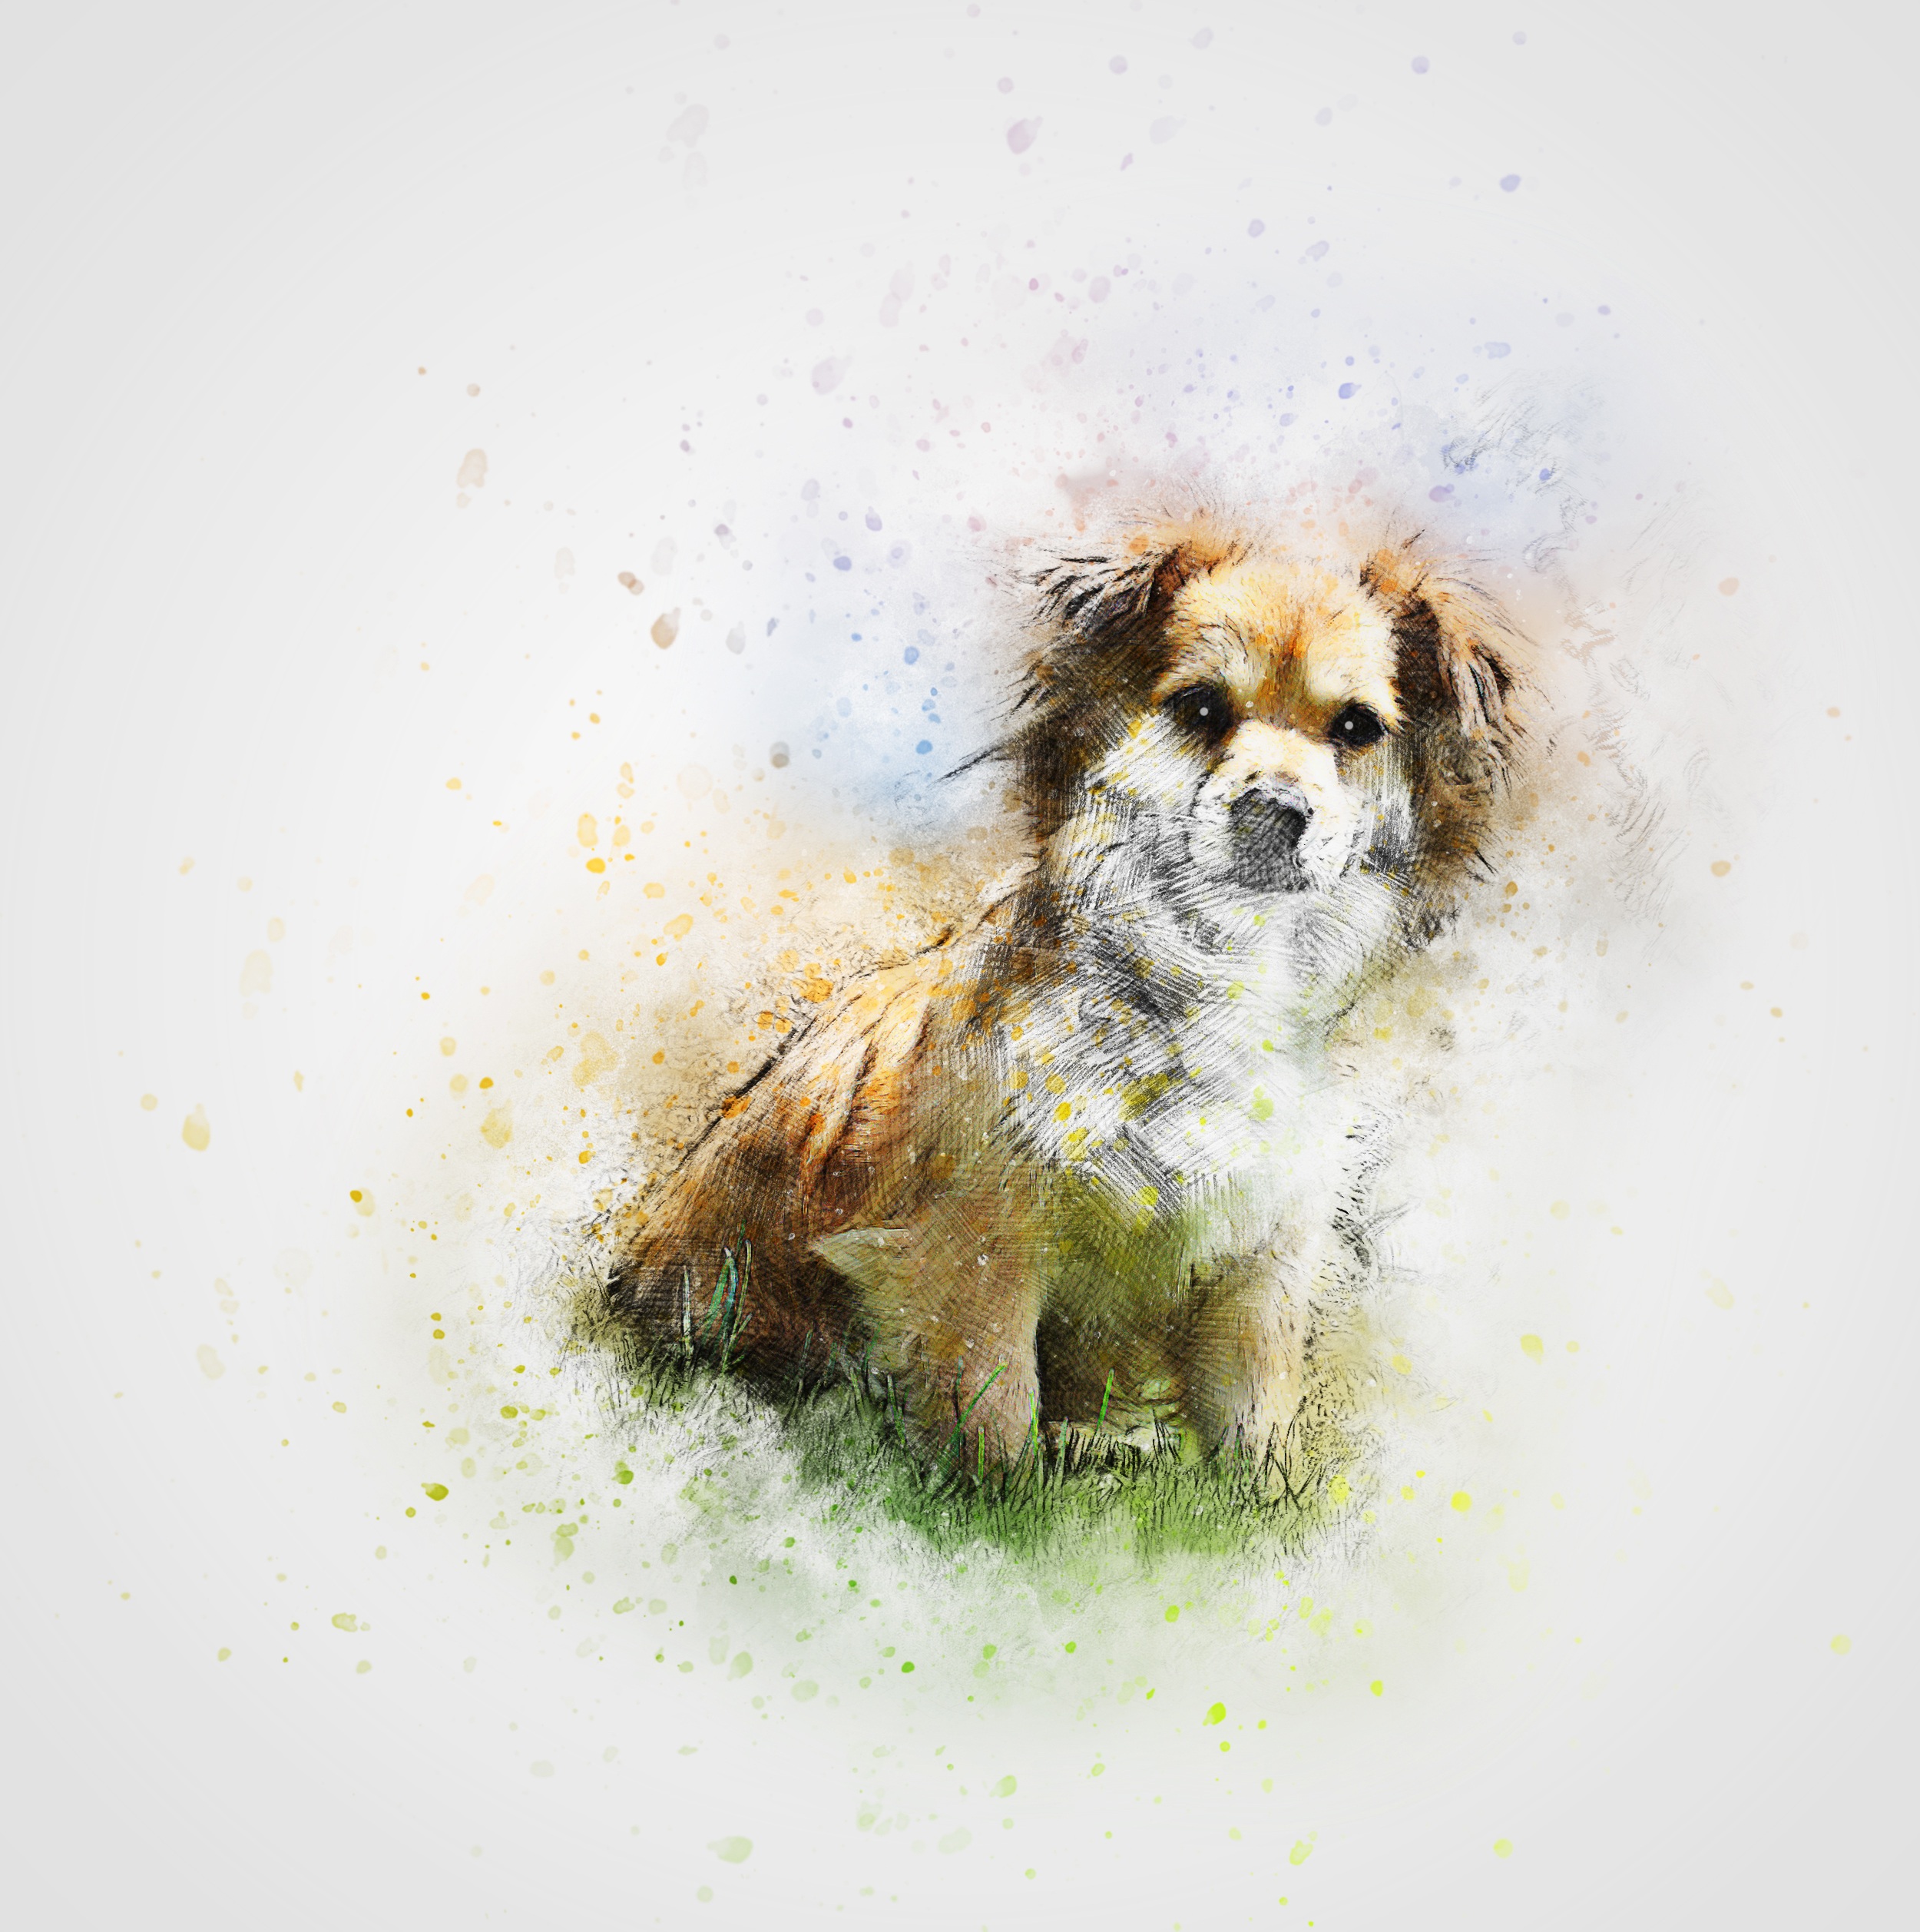
grass, abstract, vintage, puppy, dog, cute, pet, mammal, art, illustration, design, vertebrate, dog breed, lhasa apso, shih tzu, dog like mammal, dog breed group